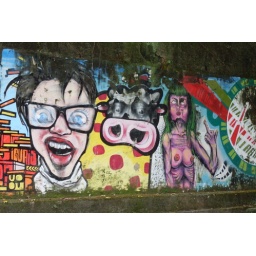
Great graffiti in a park not far from the Corcovado mountain train station.